2008 NFL draft

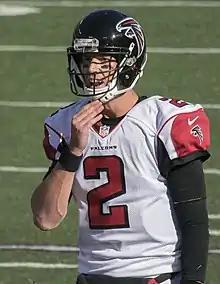
The 2016 MVP Matt Ryan was drafted third overall by the Atlanta Falcons.

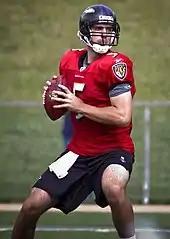
Quarterback Joe Flacco, drafted 18th overall, led the Baltimore Ravens to a Super Bowl win and holds many team passing records.

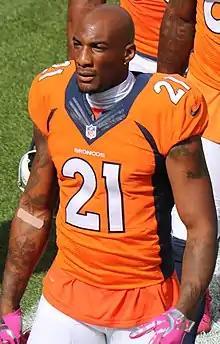
Cornerback Aqib Talib, drafted 20th overall, has made 5 Pro Bowls and was named an All-Pro twice.

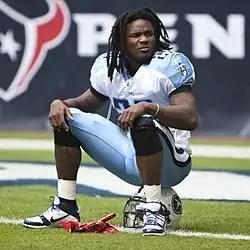
24th overall pick Chris Johnson holds the NFL record for most yards from scrimmage in a single season, and is one of nine members of the 2,000-yard club.

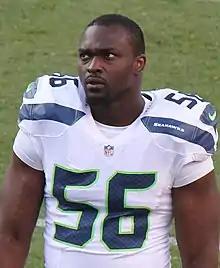
Defensive end Cliff Avril, drafted 92nd overall in the third round, won a Super Bowl with the Seattle Seahawks and was named to a Pro Bowl in 2016.

In the explanations below, (PD) indicates trades completed prior to the start of the draft (i.e. Pre-Draft), while (D) denotes trades that took place during the 2008 draft.